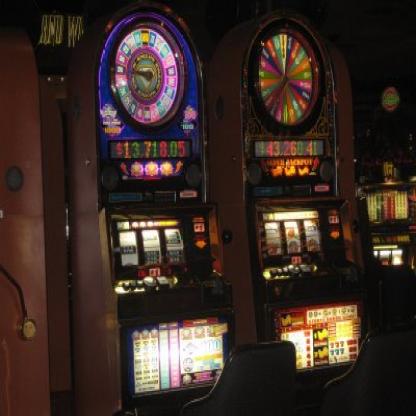
Scene: Indoor